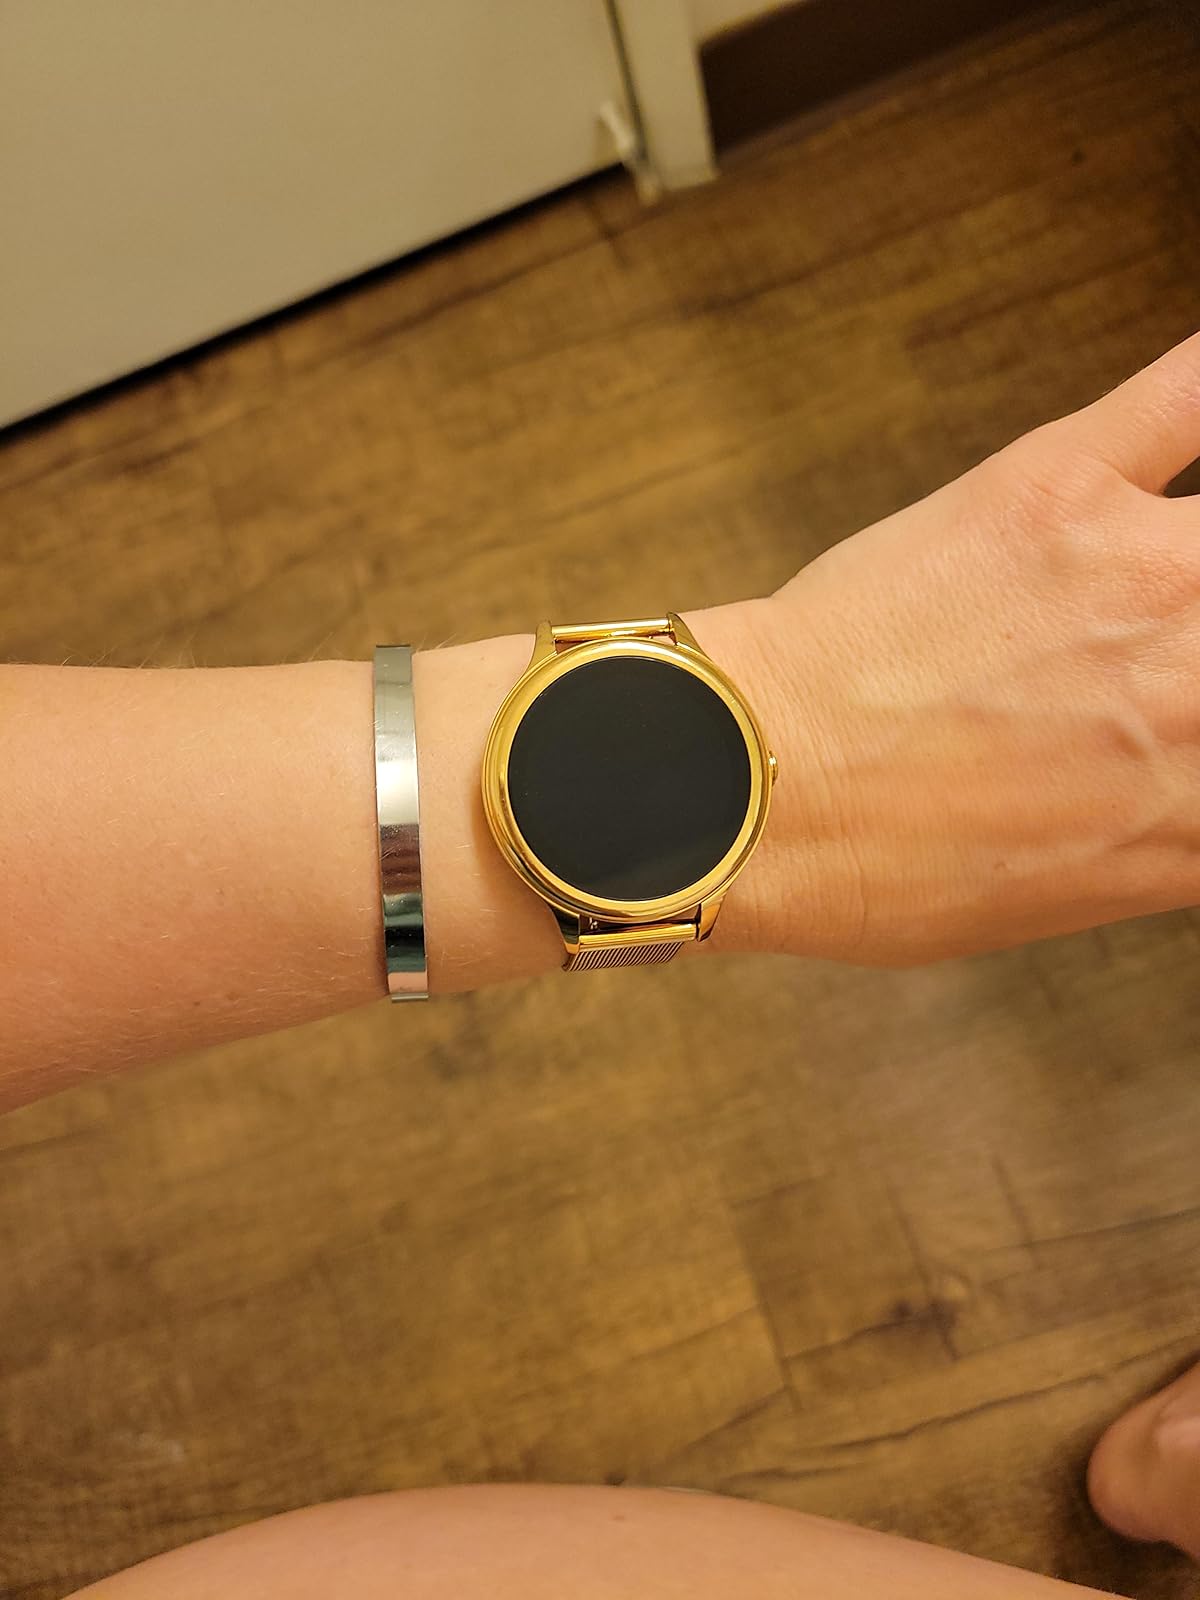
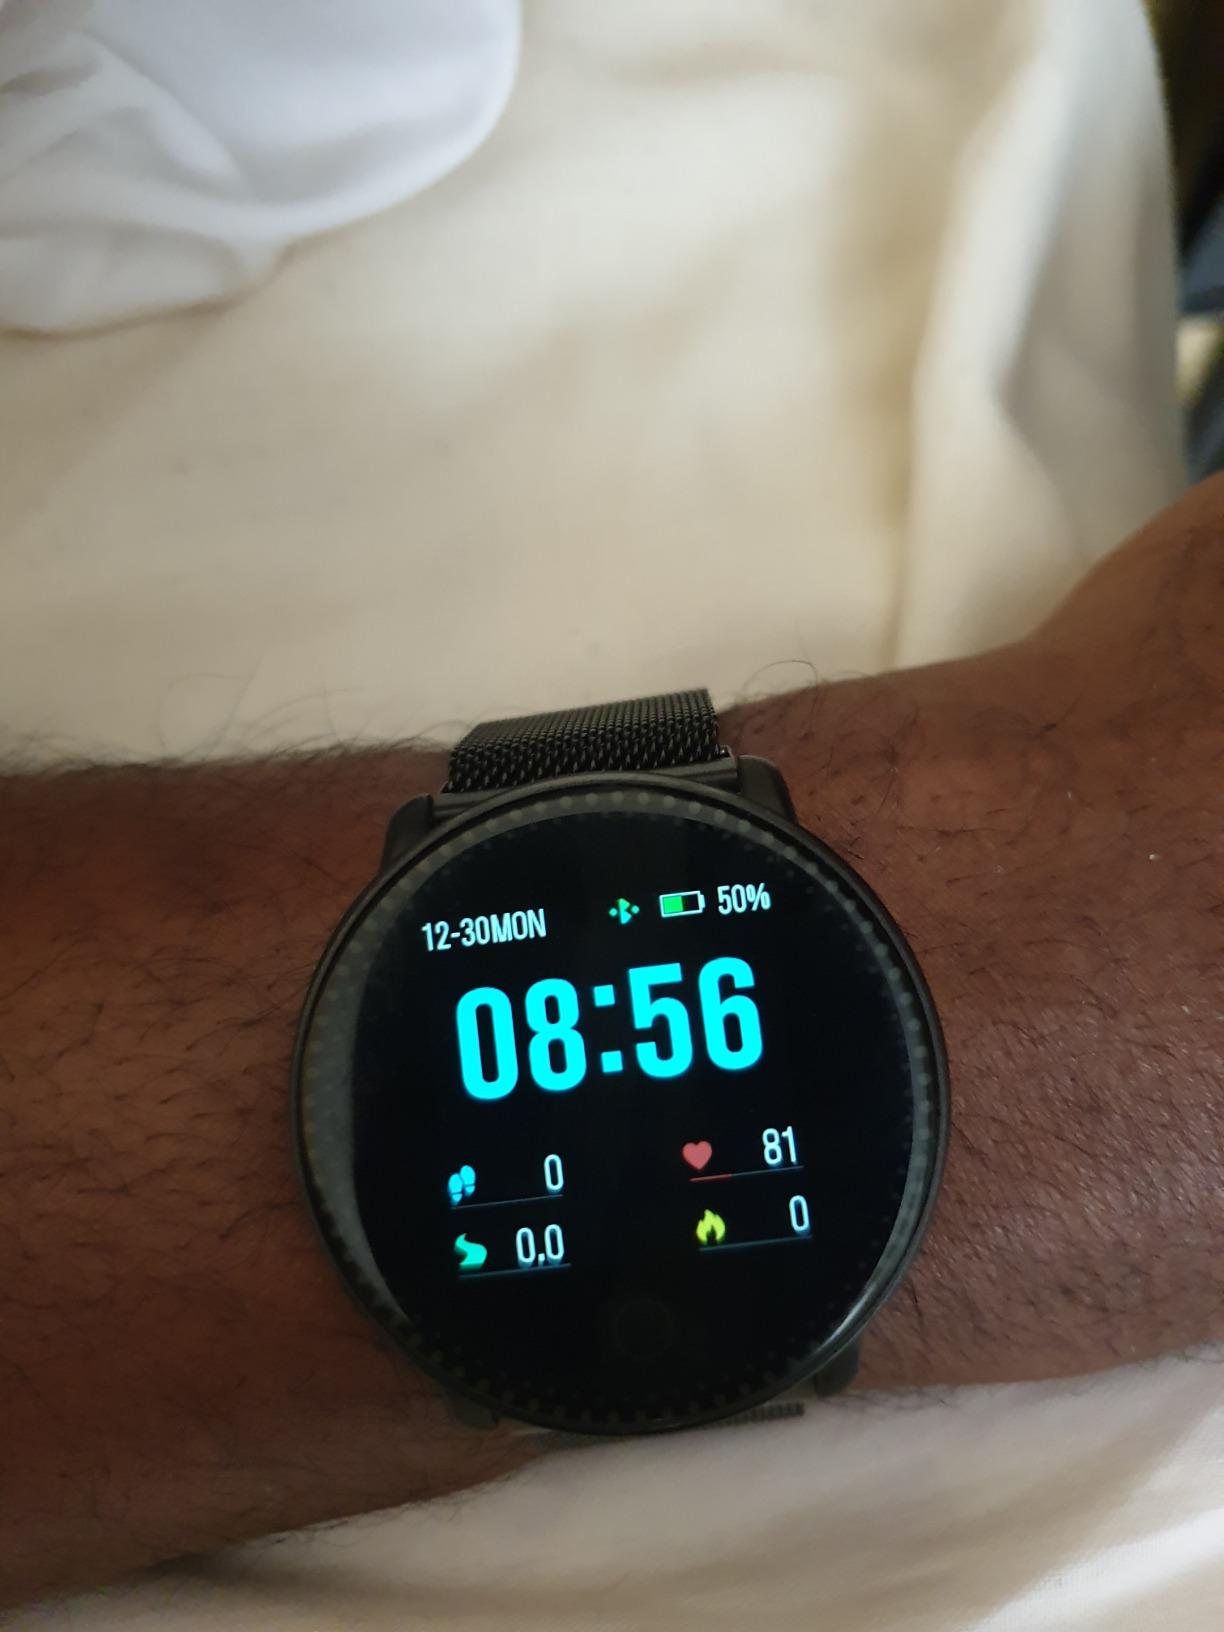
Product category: smartwatch
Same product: no